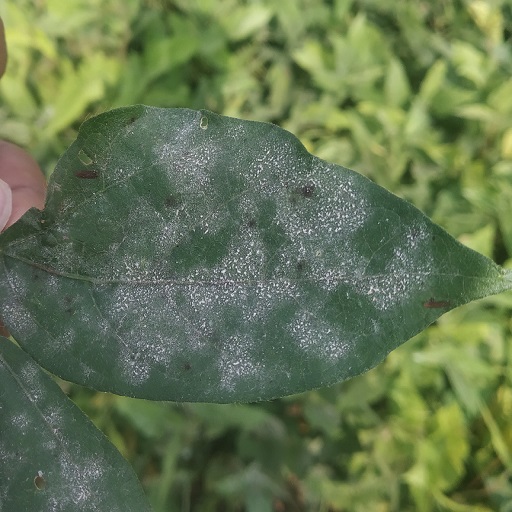
Label: Powdery Mildew